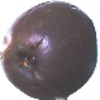
Label: passion_fruit